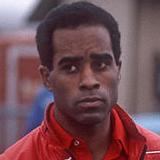
Age: 28